Pâmella Oliveira

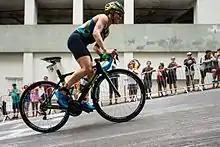
Oliveira at the 2016 Summer Olympics

Pâmella Nascimento de Oliveira (born 7 October 1987) is a Brazilian triathlete. She won a bronze medal at the 2011 Pan American Games. The following year, she competed in the Women's event at the 2012 Summer Olympics, finishing in 30th place. She finished in tenth place in the women's event at the 2015 Pan American Games.